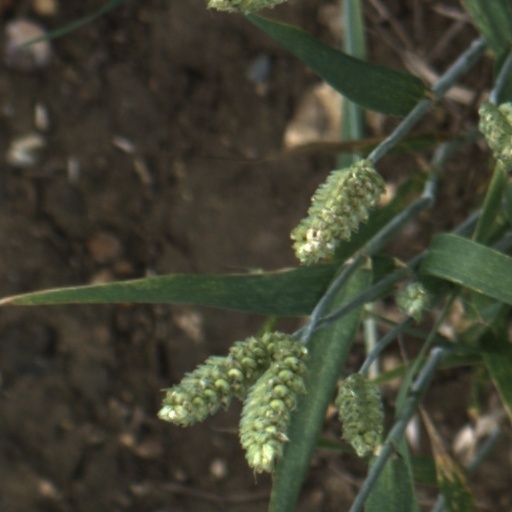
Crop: wheat